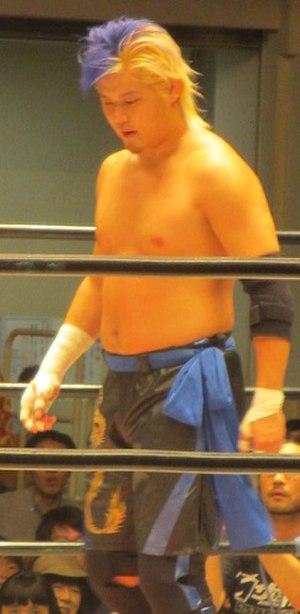
Daichi Hashimoto, est un catcheur japonais connu pour son travail à la Big Japan Pro Wrestling.